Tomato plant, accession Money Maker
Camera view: horizontal (90 deg, fisheye); turntable rotation: 120 degrees
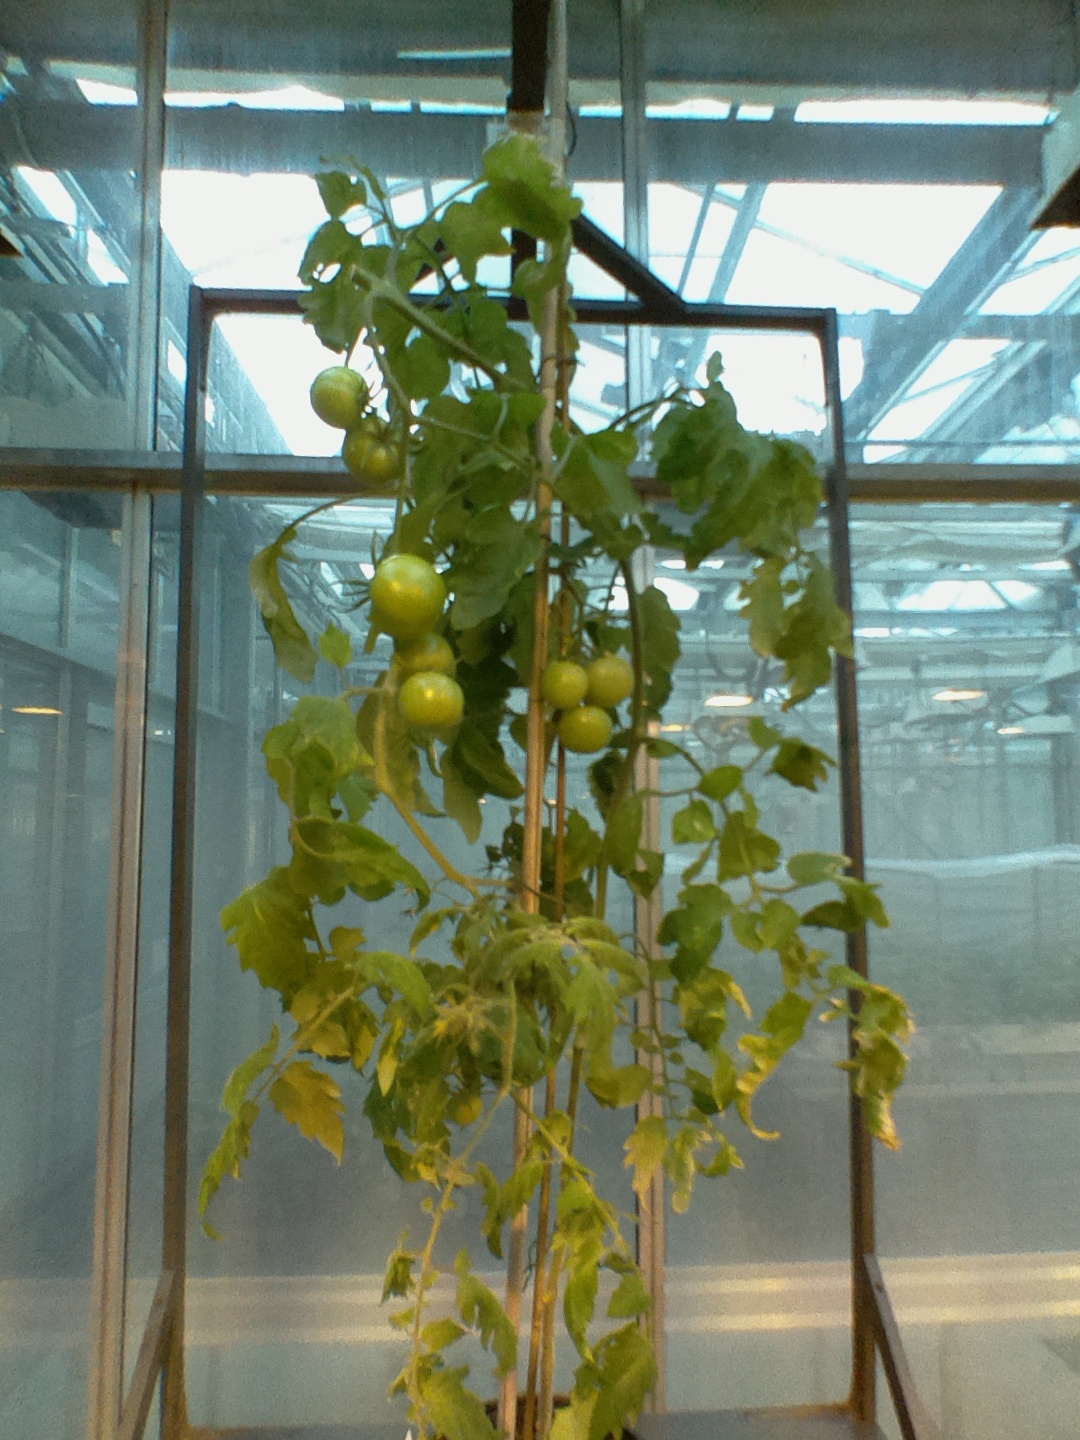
BBCH growth stage 78: 80% -90% of final fruit size